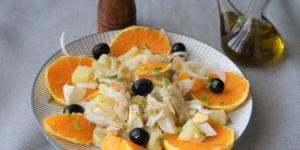
ensaladilla malaguena